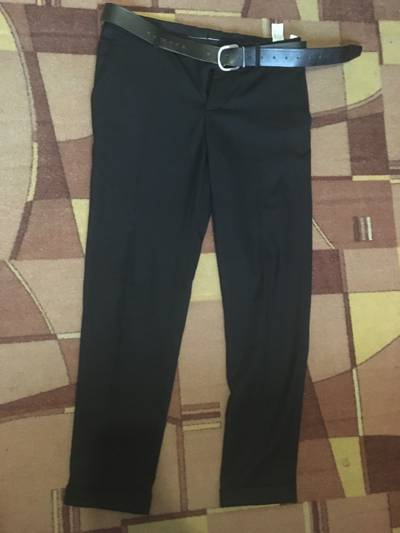
Waste category: clothes